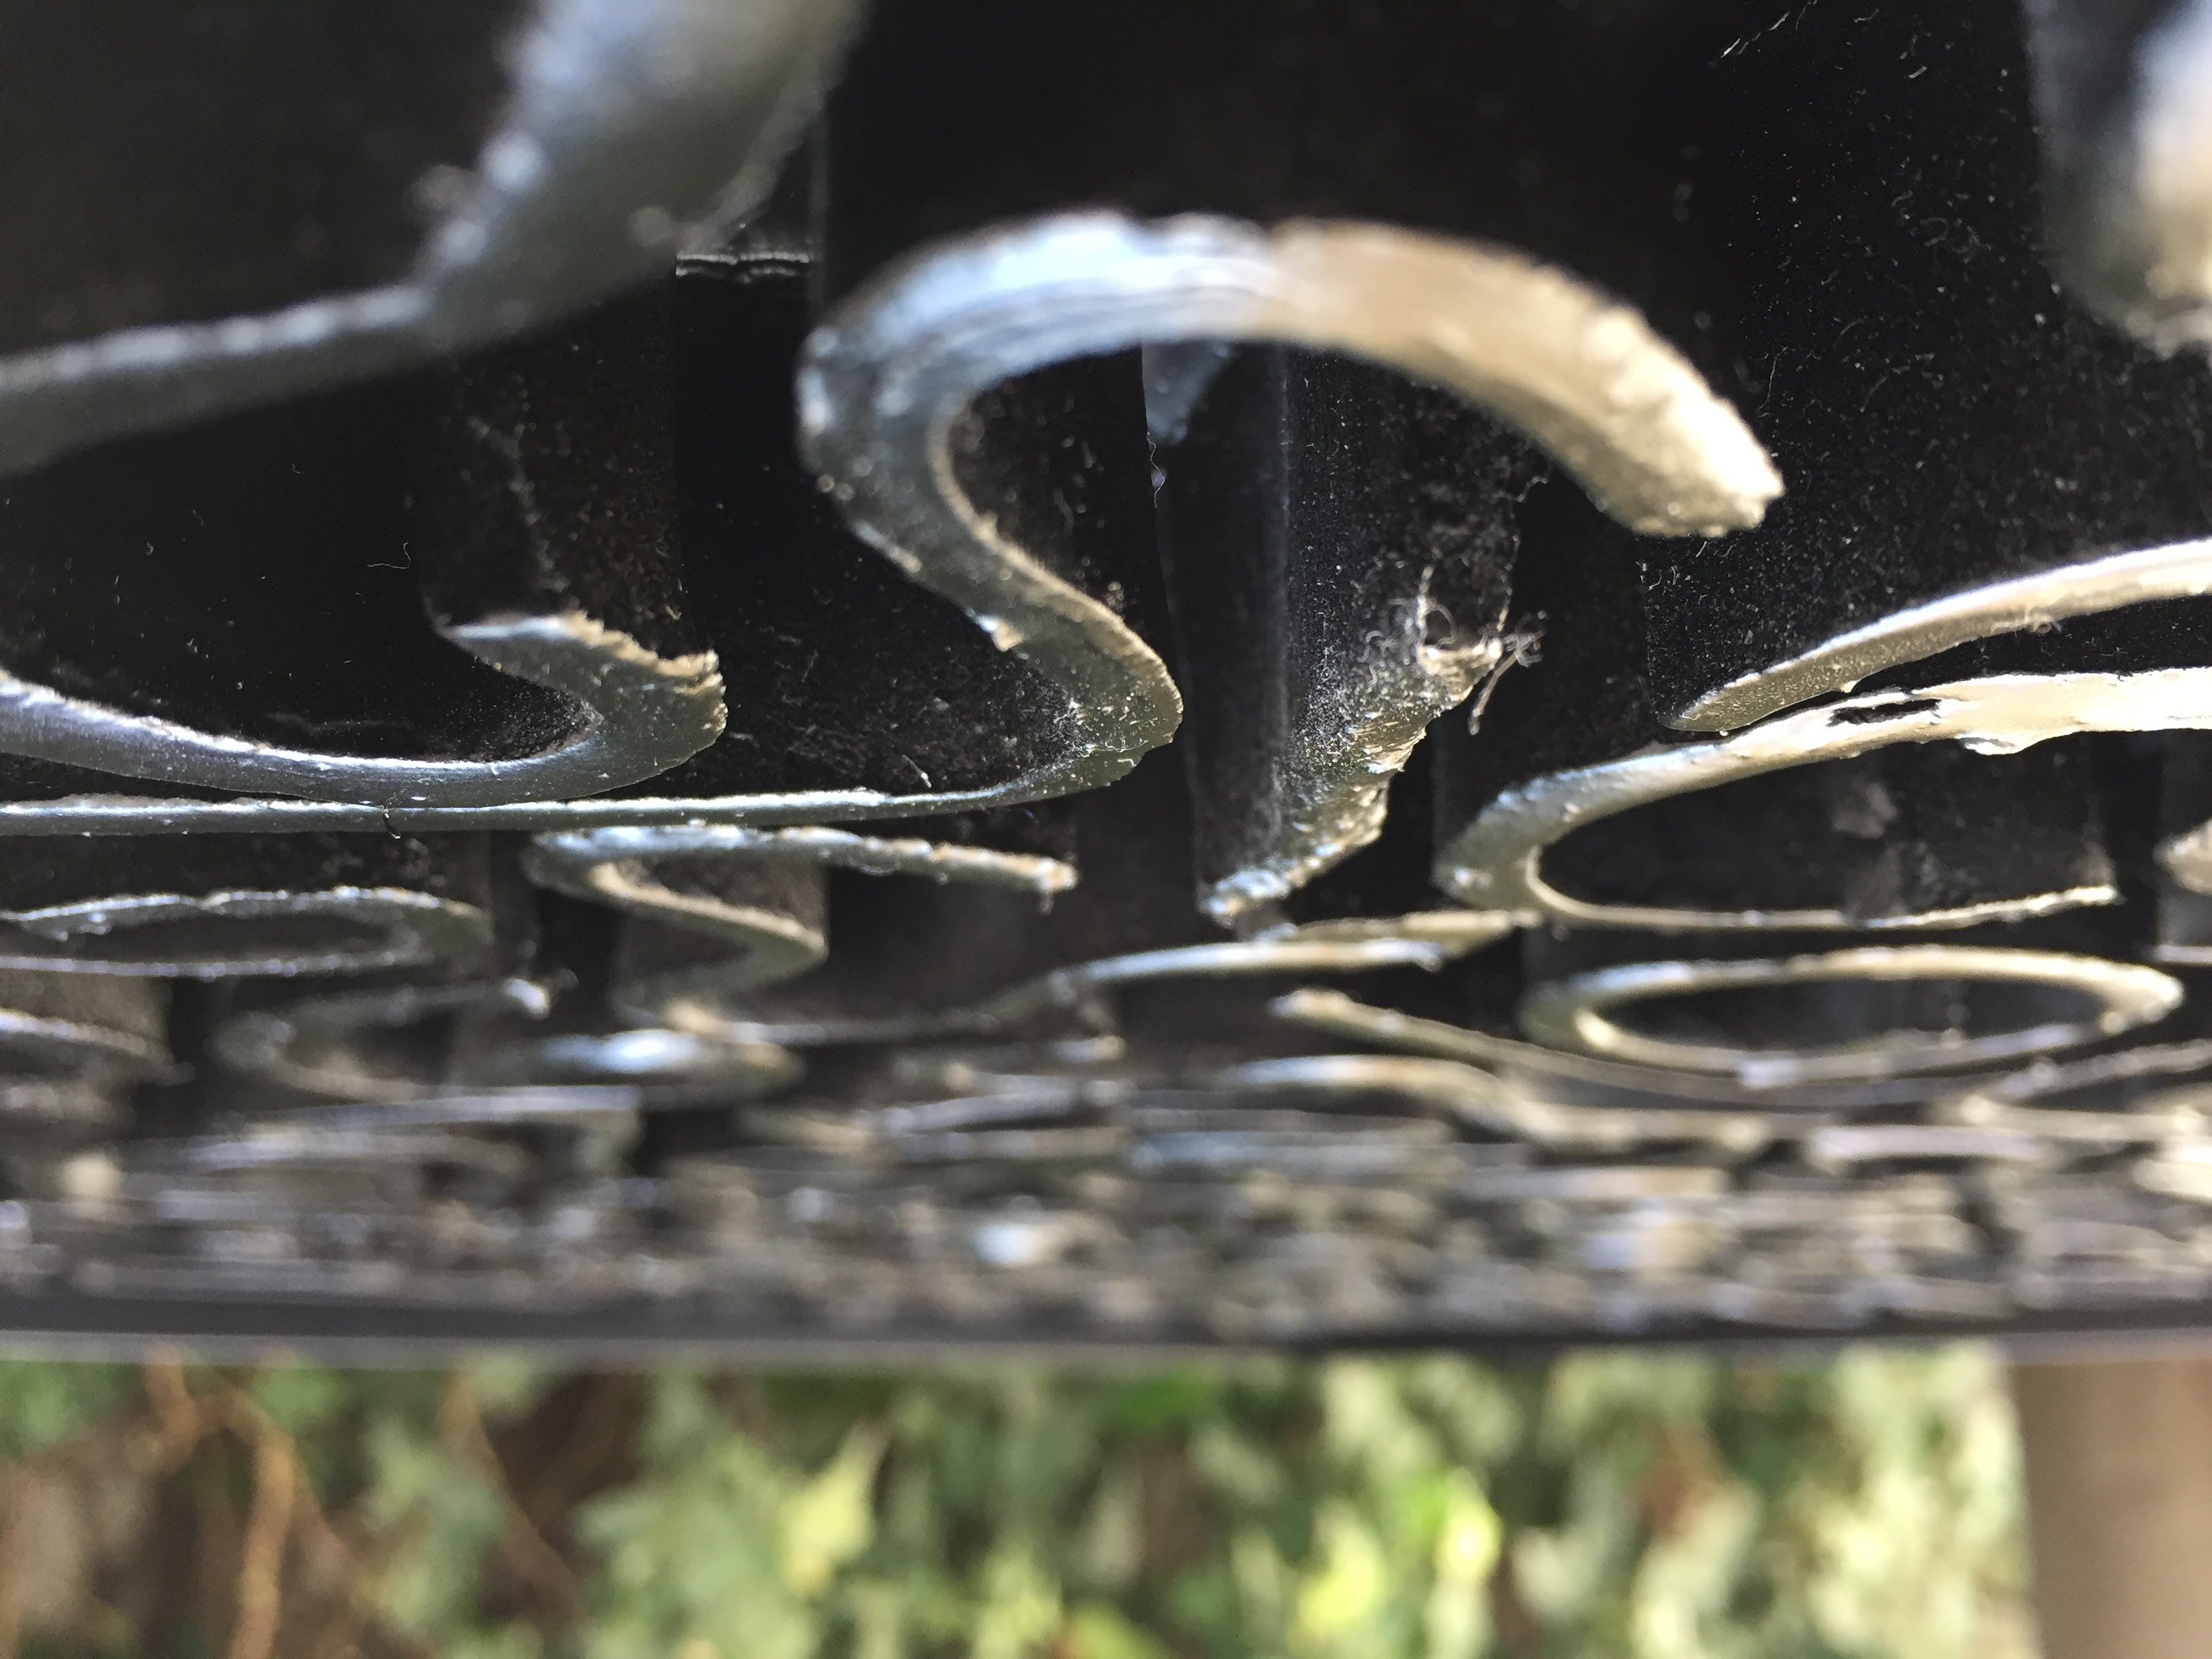
art, water, metal, macro photography, plant